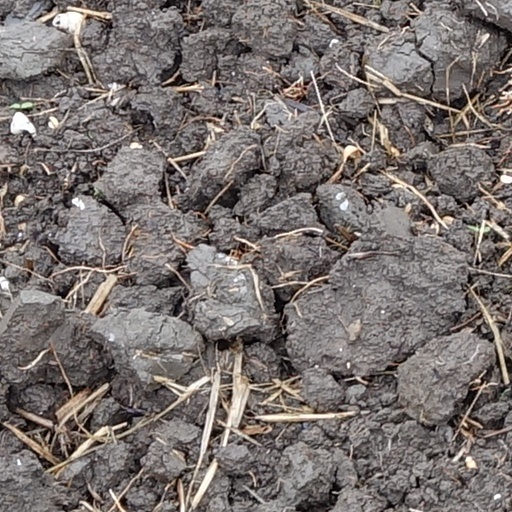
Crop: wheat